Rhön Biosphere Reserve

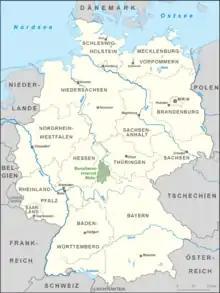
Location of the Rhön Biosphere Reserve

The Rhön Biosphere Reserve includes the entire central area of the Rhön Mountains, a low mountain range in the German states of Hesse, Bavaria and Thuringia.